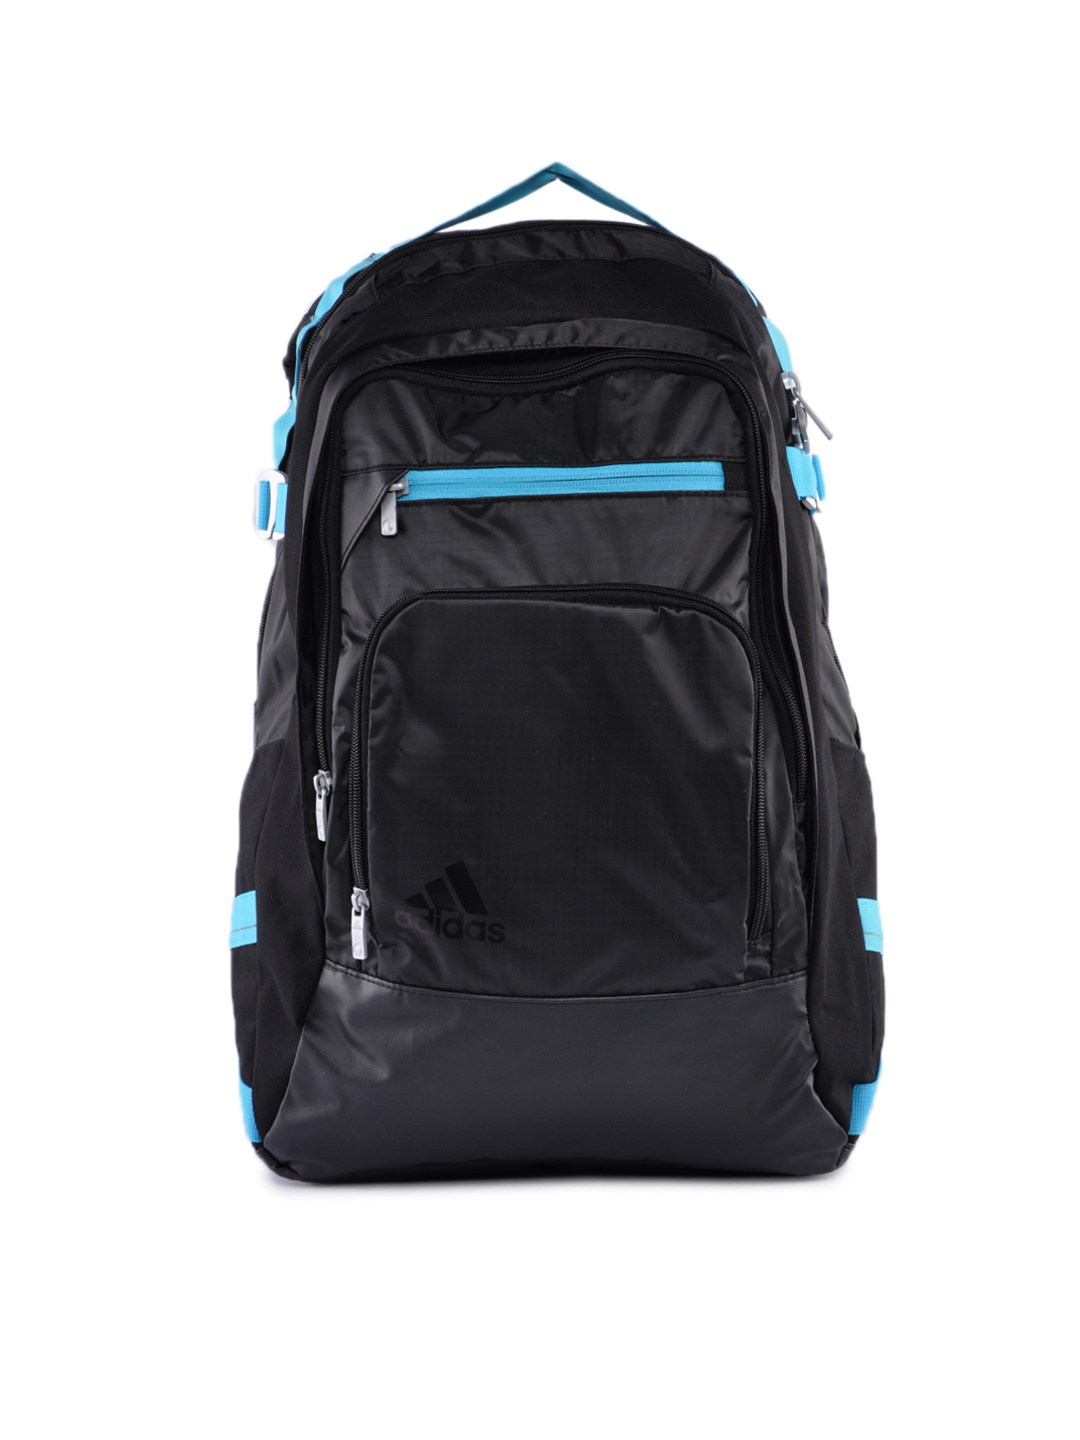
ADIDAS Unisex Black Casual Backpack
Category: Accessories / Bags / Backpacks
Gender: Unisex
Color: Black
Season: Fall 2011
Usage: Casual